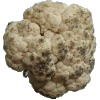
Label: Cauliflower 1